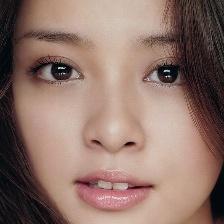
Label: faces